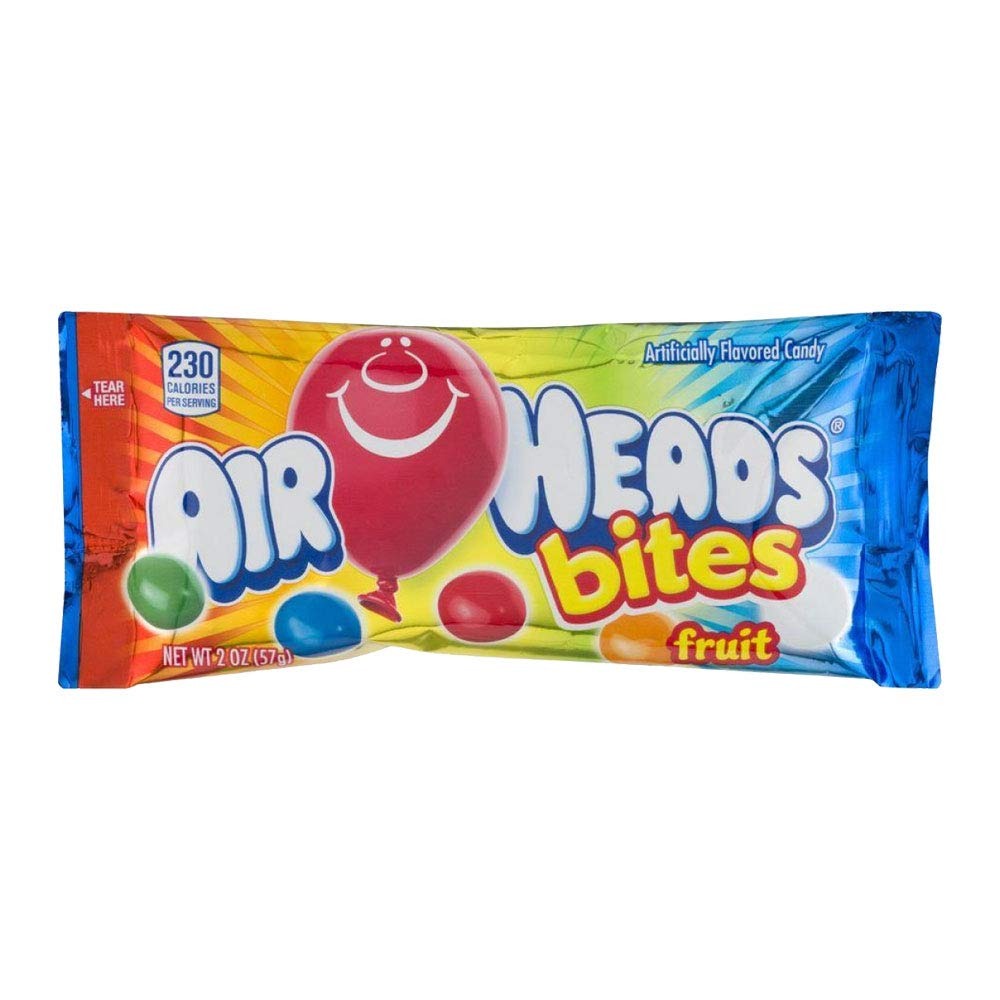
Item Name: Airheads Bites, 2 oz
Bullet Point 1: Country of origin is United States
Bullet Point 2: Same intense Airheads fruit flavor and chew but in bite-sized easy-to-eat pieces Perfect for sharing or on-the-go
Bullet Point 3: Chewy, tangy and full of fruit flavor that won't stop
Bullet Point 4: Model Number: 073390014360
Value: 2.0
Unit: Ounce

Price: 1.49